Association football culture

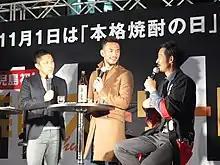
Hidetoshi Nakata (middle) became so famous as a footballer in Japan he also became a name in fashion

Pitch invasions happen when supporters move from the stands onto the football pitch, some times to deliberately disrupt a match. This is distinguished from times when, due to safety reasons, fans are let onto the pitch.